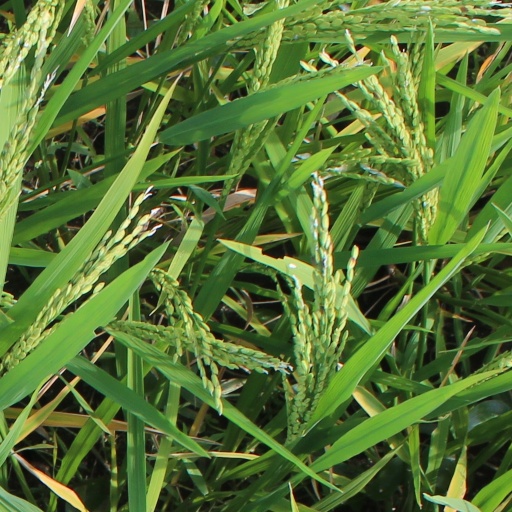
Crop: rice